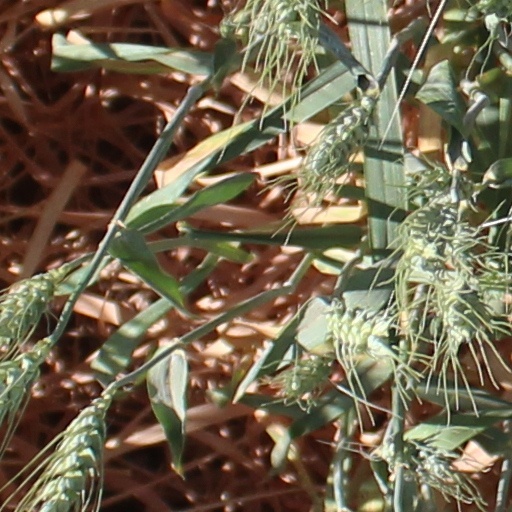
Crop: wheat